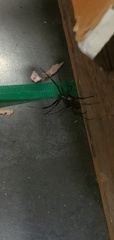
Species: Lactrodectus_hesperus